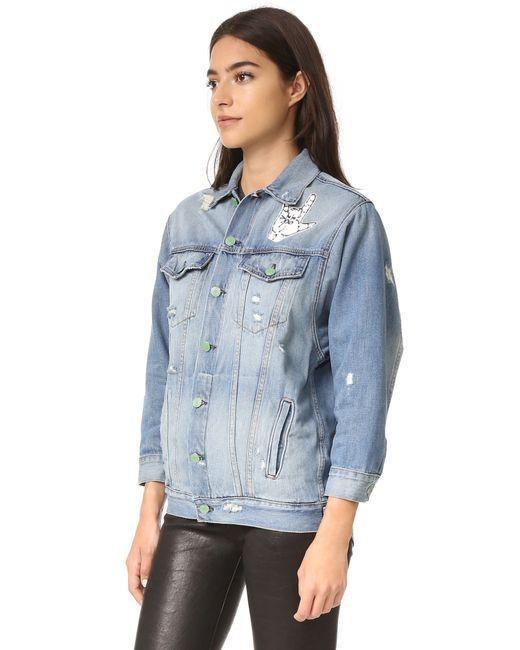
lässige Jeansjacke mit langen Ärmeln in blauer Säurewäsche